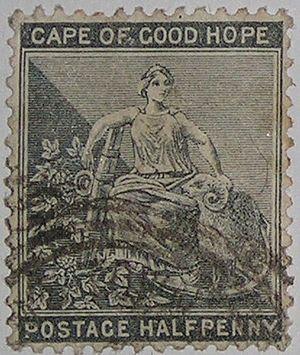
L'histoire de la Colonie du Cap en Afrique du Sud commence en 1488 lorsque le navigateur portugais Bartolomeu Dias, atteint le Cap de Bonne-Espérance puis lorsqu'en 1497, Vasco de Gama le franchit pour trouver le chemin vers la route des Indes.
Les Anglo-sud-africains sont les Blancs sud-africains anglophones généralement originaires du Royaume-Uni ou de l'un des pays du Commonwealth of Nations. Ils sont relativement dispersés sur le territoire sud-africain et ne constituent que 3 à 4 % de la population. Cependant, ils occupent une place importante dans l'économie sud-africaine et forment encore une partie non négligeable du monde des affaires.